Licenciado Gustavo Díaz Ordaz International Airport

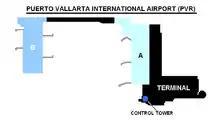
Terminal map

The airport is situated within the Puerto Vallarta Urban area, just one km north of Marina Vallarta, at an elevation of above mean sea level. It features a single runway, designated as 04/22, measuring in length with an asphalt surface. The commercial aviation apron provides twelve aircraft parking positions next to the terminal and eight remote positions. The general aviation apron offers stands for fixed-wing aircraft and heliports for private aviation.